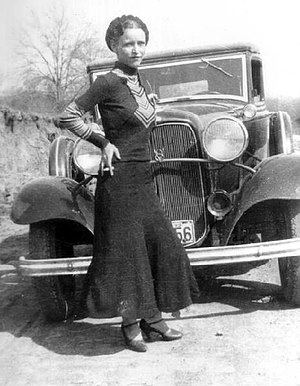
Bonnie og Clyde / Begyndelsen / Bonnie Parker
Bonnie Parker ved en 1932 Ford V-8 B-400 konvertible sedan.
"Bonnie Parker og Clyde Barrow var et berygtet forbryderpar, der rejste rundt i USA under depressionen. Selv i dag er de kendt for deres ""et dusin-eller-der omkring"" bankrøverier. Barrow foretrak at røve små butikker eller benzinstationer på landet. Banden menes at have dræbt flere civile og mindst ni politifolk. Den blev til sidst overmandet og dræbt af politiet i Louisiana 23. maj 1934.